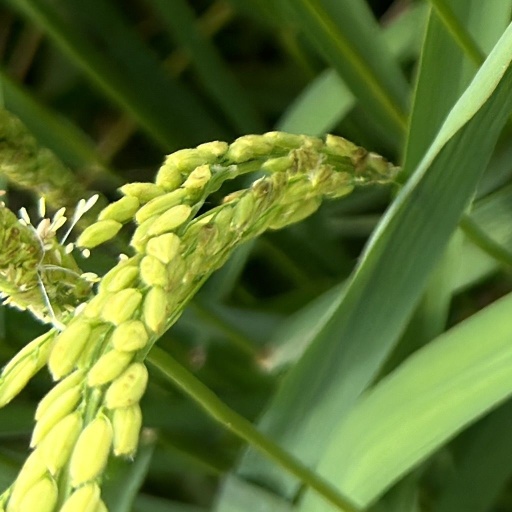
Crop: rice